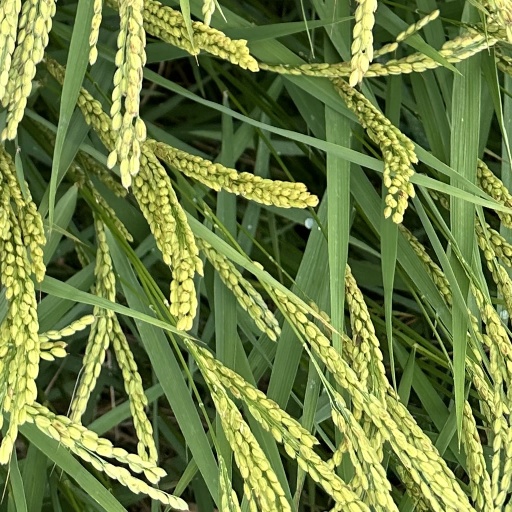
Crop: rice